Zinacantepec

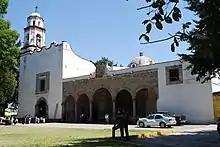
Former monastery

During the Spanish conquest of the Aztec Empire, the Otomis sided with the Spanish and the Matlazincas against Aztecs. Gonzalo de Sandoval came to the Toluca Valley with 18 cavalry and 100 infantry. They were joined by 60,000 Otomi and conquered the Matlatzincas. The area around what is now the city of Toluca, including Zinacantepec, came under the rule of Hernán Cortés administrated by his cousin in what would become the County of Santiago de Calimaya. The west part of the valley became part of the encomendero of Juan de Sámano. This same family founded the Hacienda de la Gavia which owned much of the arable land in the municipality.